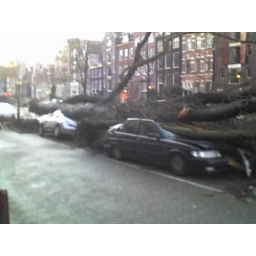
Two cars crushed by a tree during a storm in Amsterdam.